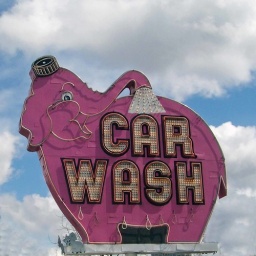
A car wash sign in downtown Seattle, Washington.